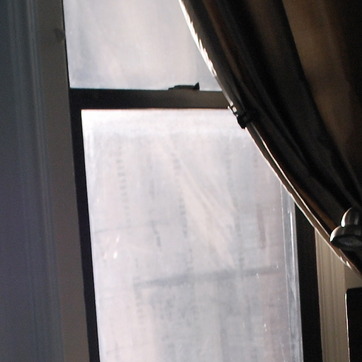
Material: glass